Austria at the 2014 Winter Olympics

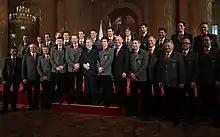
The Austrian men's alpine skiing team

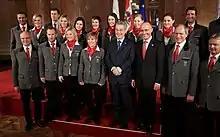
The Austrian women's alpine skiing team

Based on their performance at the 2012 and 2013 Biathlon World Championships, Austria qualified 6 men and 4 women.